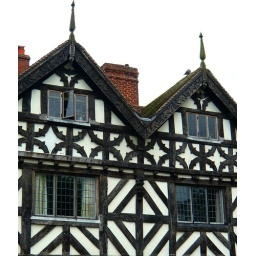
Black &amp;amp; white timber framed building in Ludlow